Question: Please indicate a possible affordance area of the human that can be used for sitting on a chair
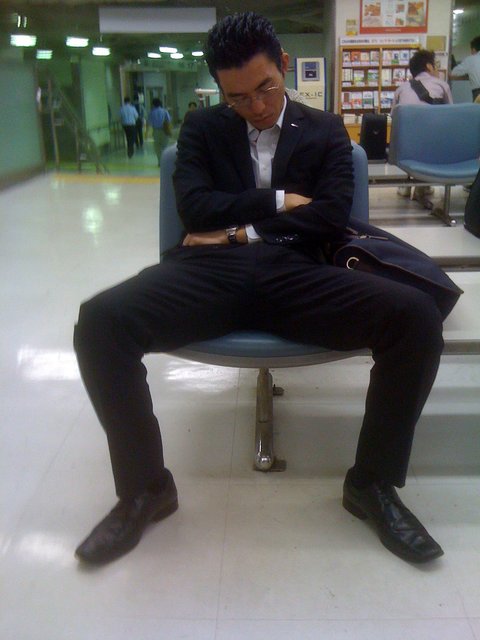
Answer: [134.202, 252.248, 391.661, 370.033]